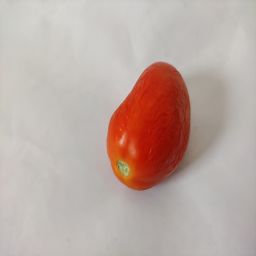
Crop: Tomato
Quality: Old